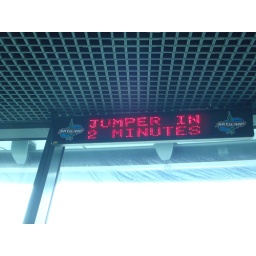
Auckland : sign in the sky tower